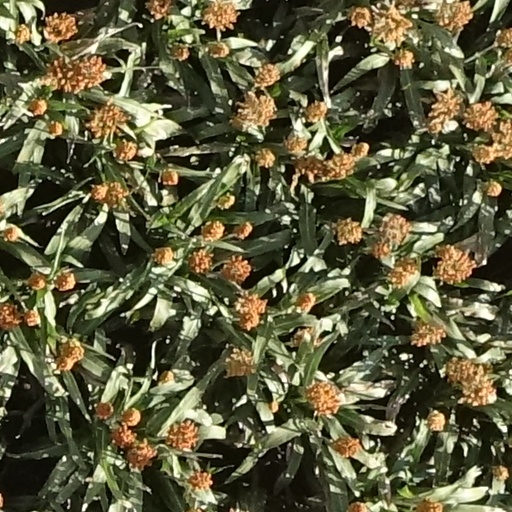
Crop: sorghum